I Am Not a Human Being

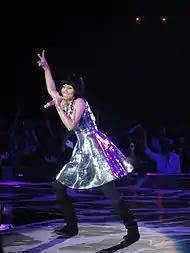
Nicki Minaj was featured on the songs "What's Wrong with Them" and "YM Salute"

Drake, Jay Sean, Lil Twist, Nicki Minaj, Jae Millz, Tyga, Gudda Gudda, Lil Chuckee and T-Streets are all guests on the album.